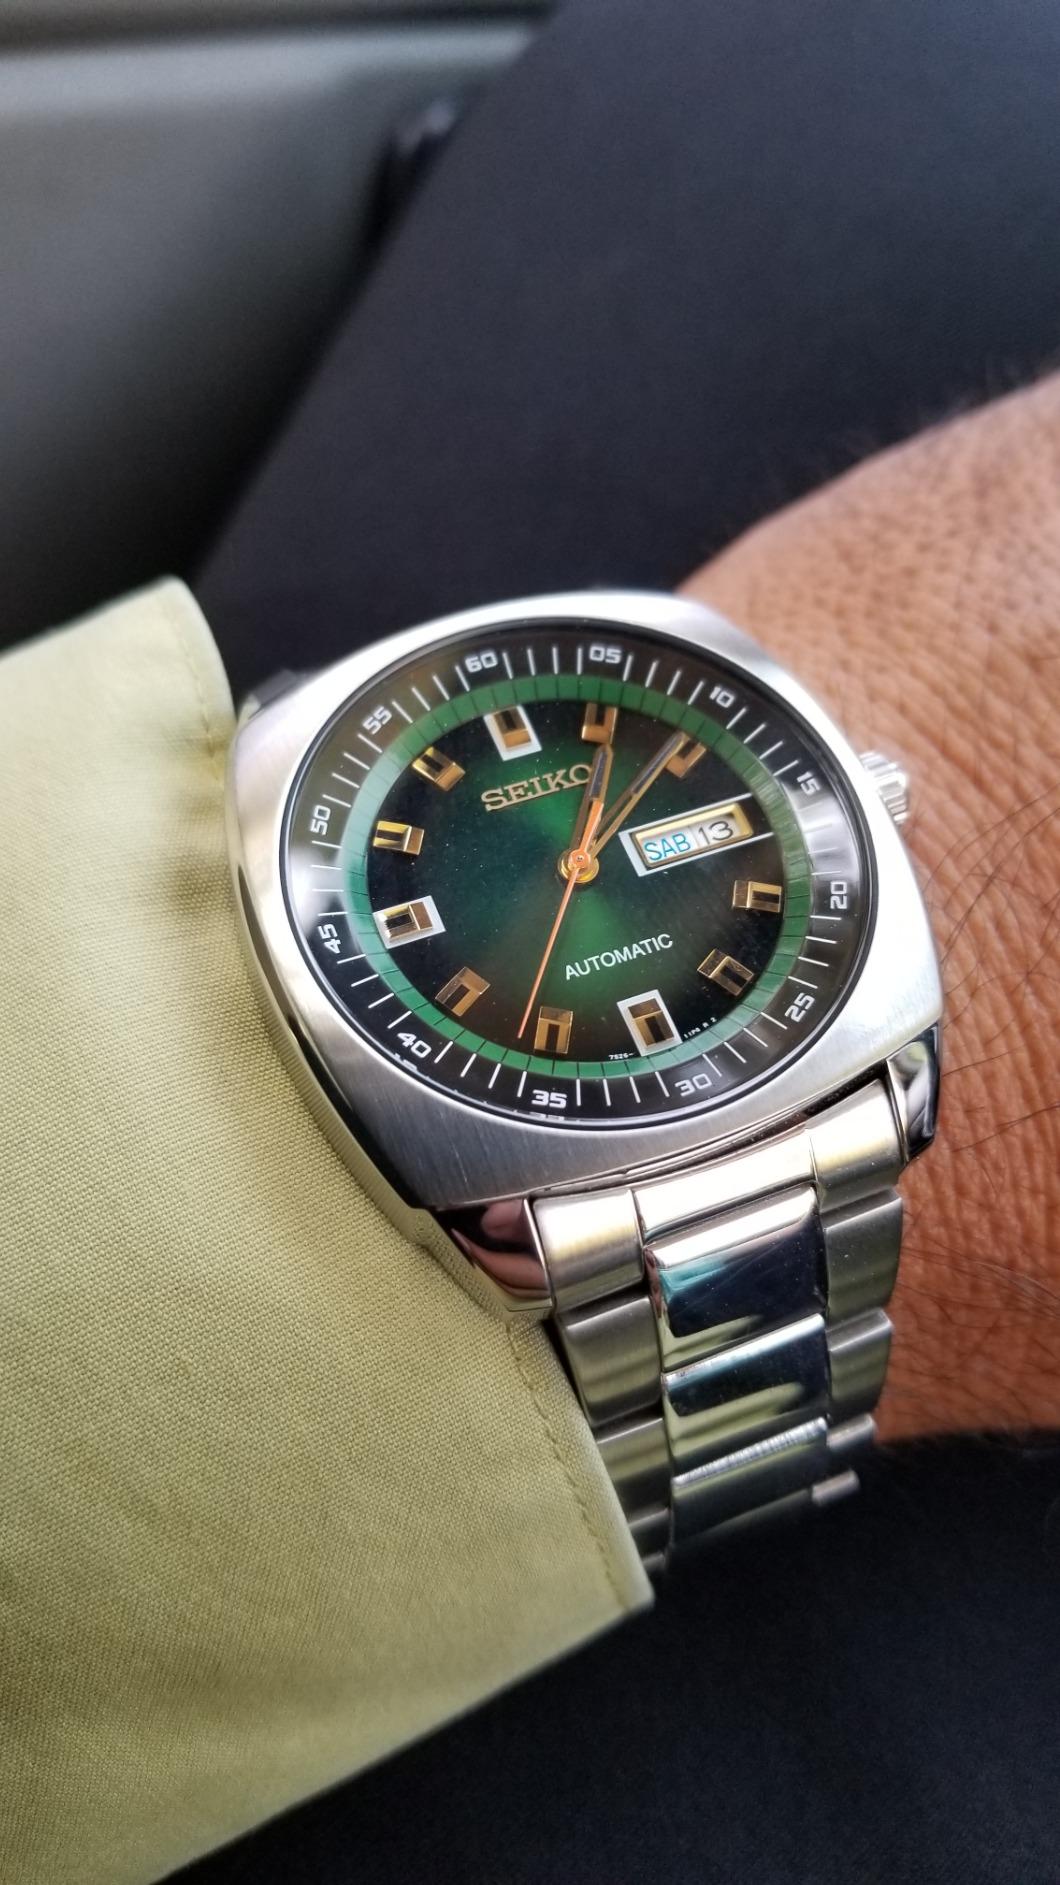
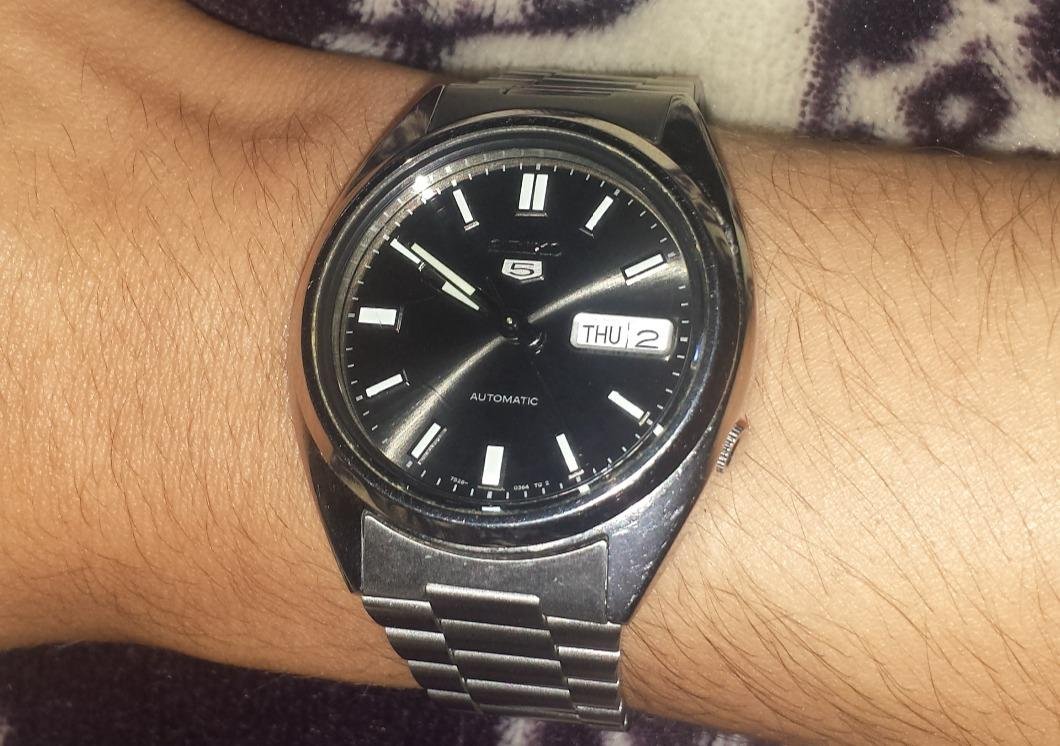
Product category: accessories_watch
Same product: no